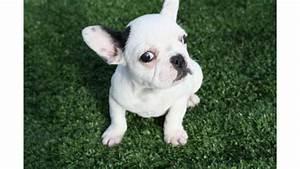
dog